Mayor of Vilnius

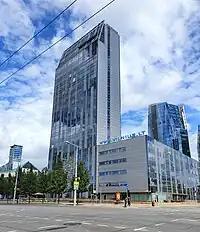
Vilnius city municipality building, where mayor's office is located

The legislative and local executive powers are exercised by the municipality council (Lithuanian: "savivaldybės taryba") and the directly elected mayor.